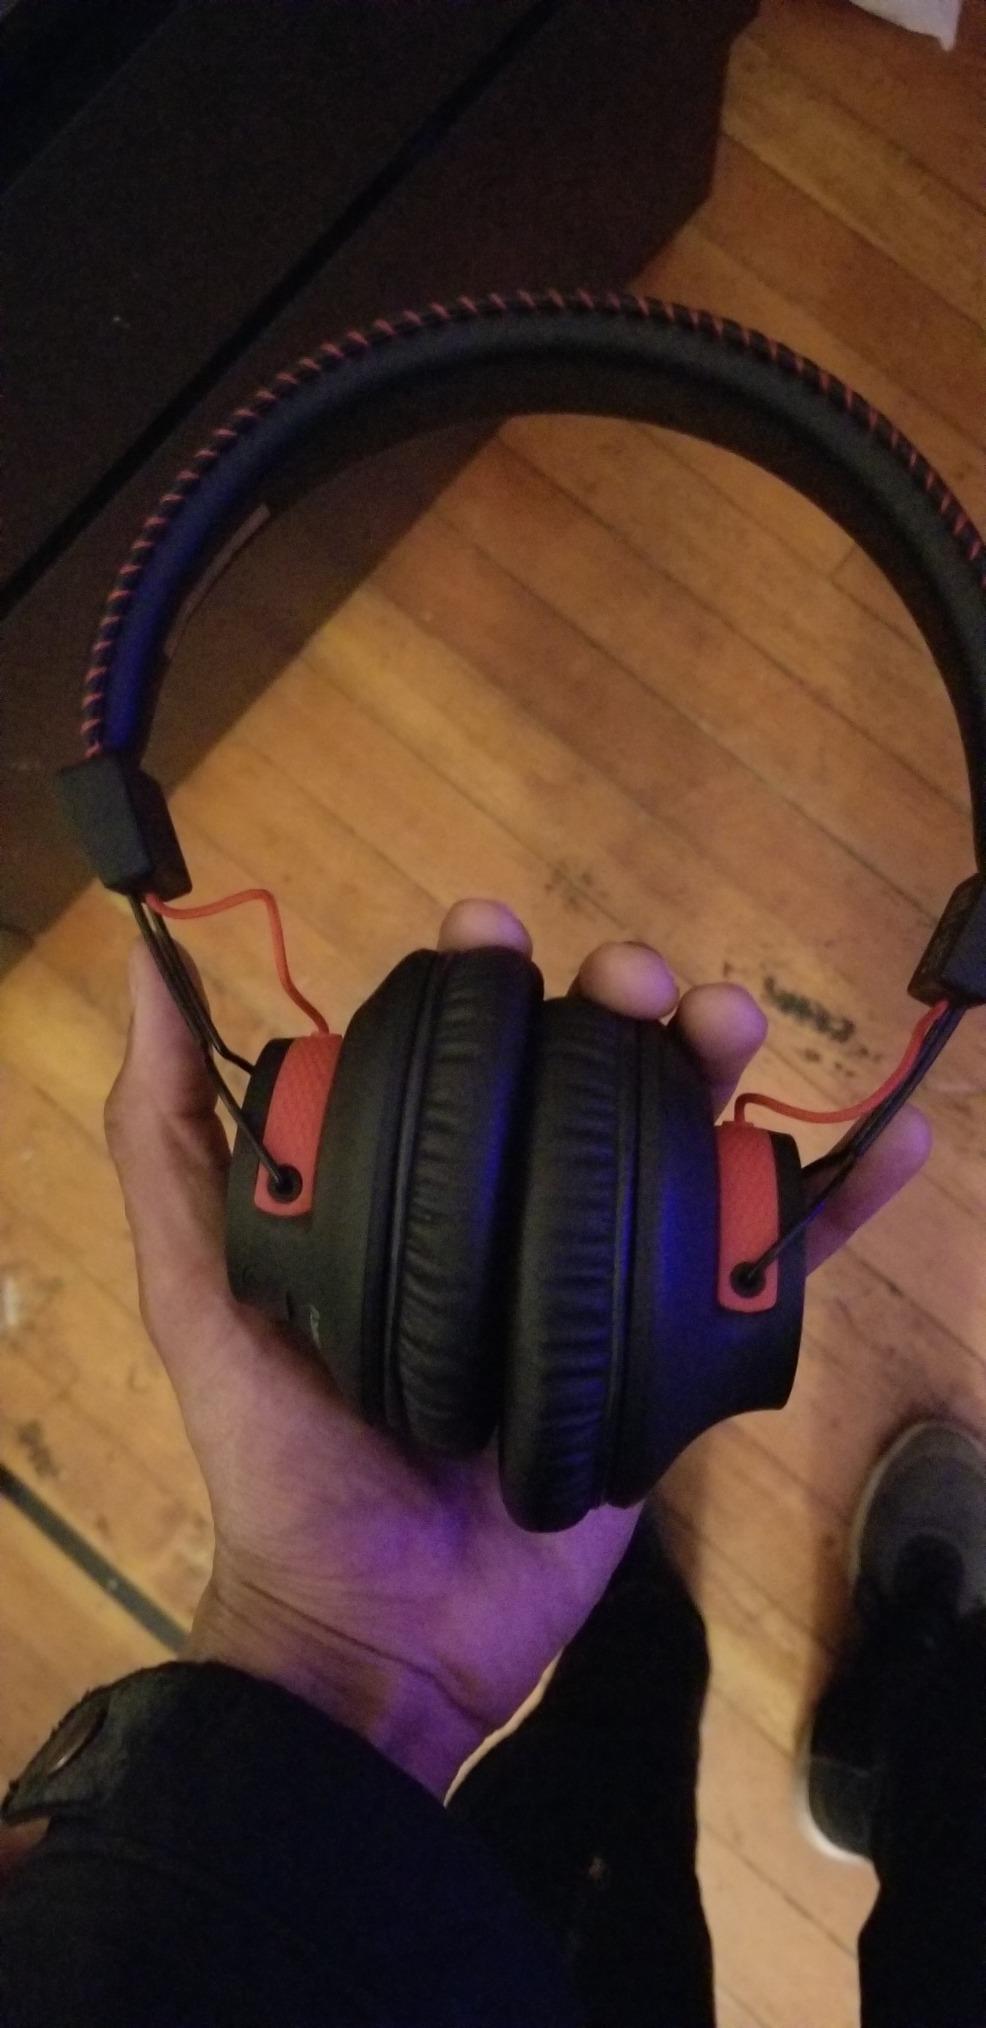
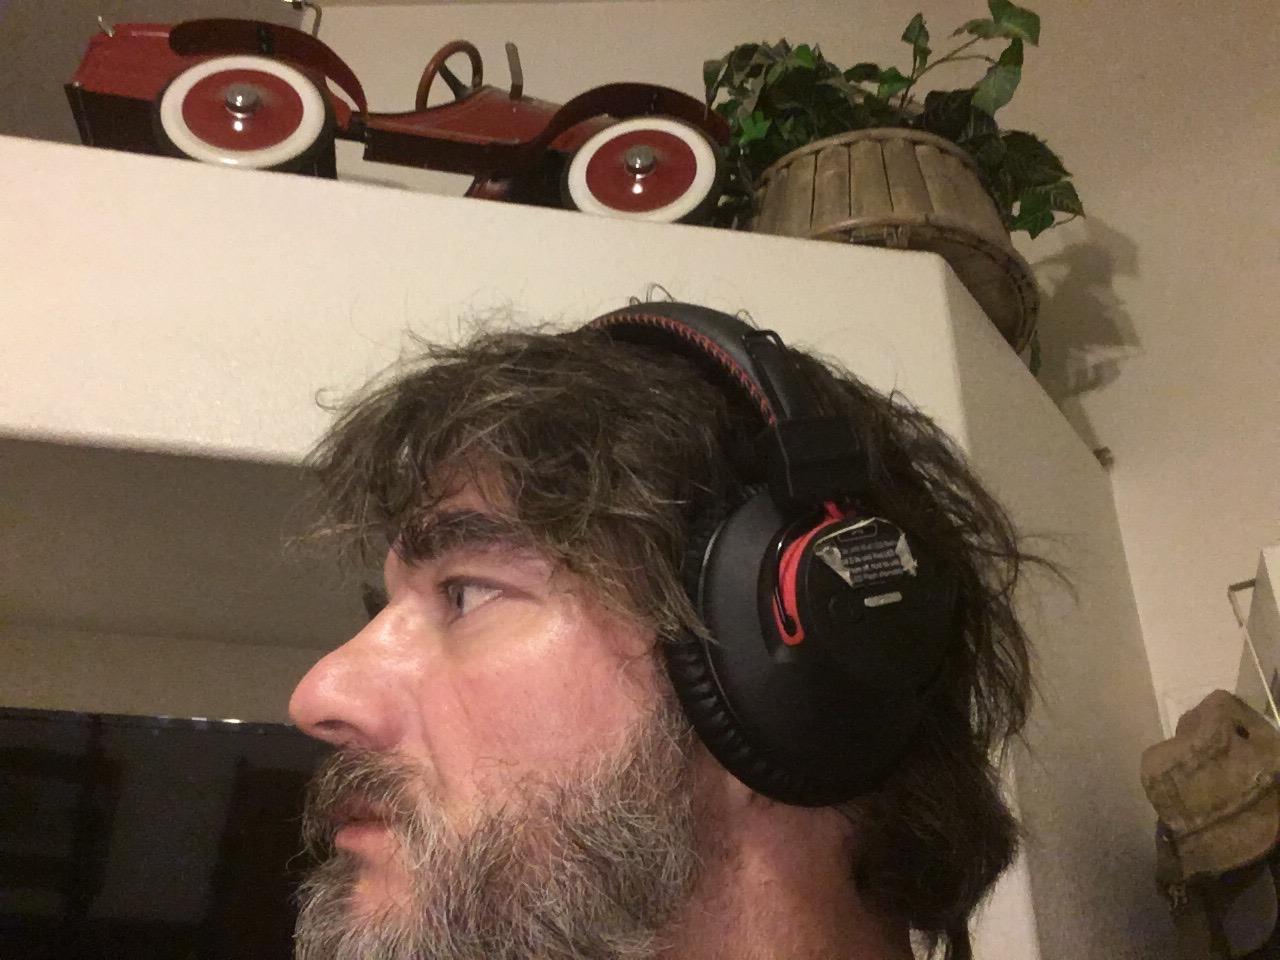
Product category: headphones
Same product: yes